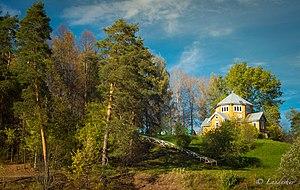
Nina Alexeievna Sergueieva est une artiste peintre soviétique de Russie née le 15 avril 1921 à Donetsk et morte en 1994.